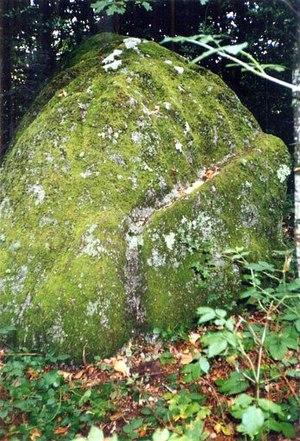
Polissoir du Néolithique
Saint-Léger-Magnazeix est une commune française située dans le département de la Haute-Vienne, en région Nouvelle-Aquitaine.
Cet article recense les polissoirs de France classés ou inscrits aux monuments historiques.
Cet article recense les monuments historiques français classés en 1889.